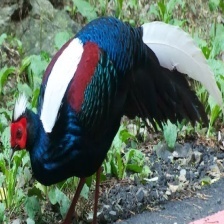
Species: SWINHOES PHEASANT
Scientific name: LOPHURA SWINHOII